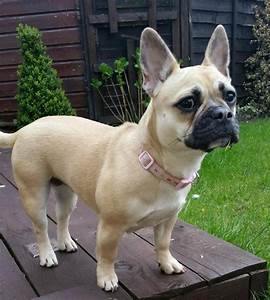
Label: cane